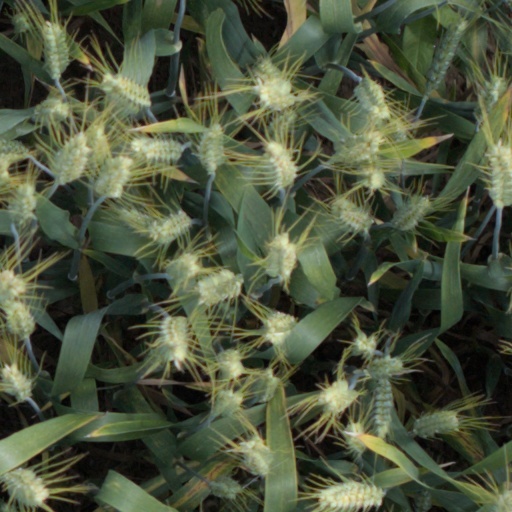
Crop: wheat